Baseball (Intellivision video game)

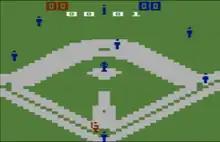
"Super Challenge Baseball" for Atari 2600

The game consists of nine innings on a simplified baseball diamond. The team that scores the most runs wins.